Eric Bibb

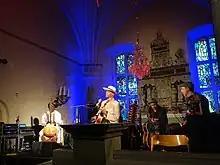
Eric Bibb concert at Rasbo Church, near Uppsala, Sweden, August 14, 2022 (during Rasbo Culture Week)

His 2023 album "Ridin"' made the Top 10 of several blues and roots charts, and boosted his all-round popularity.